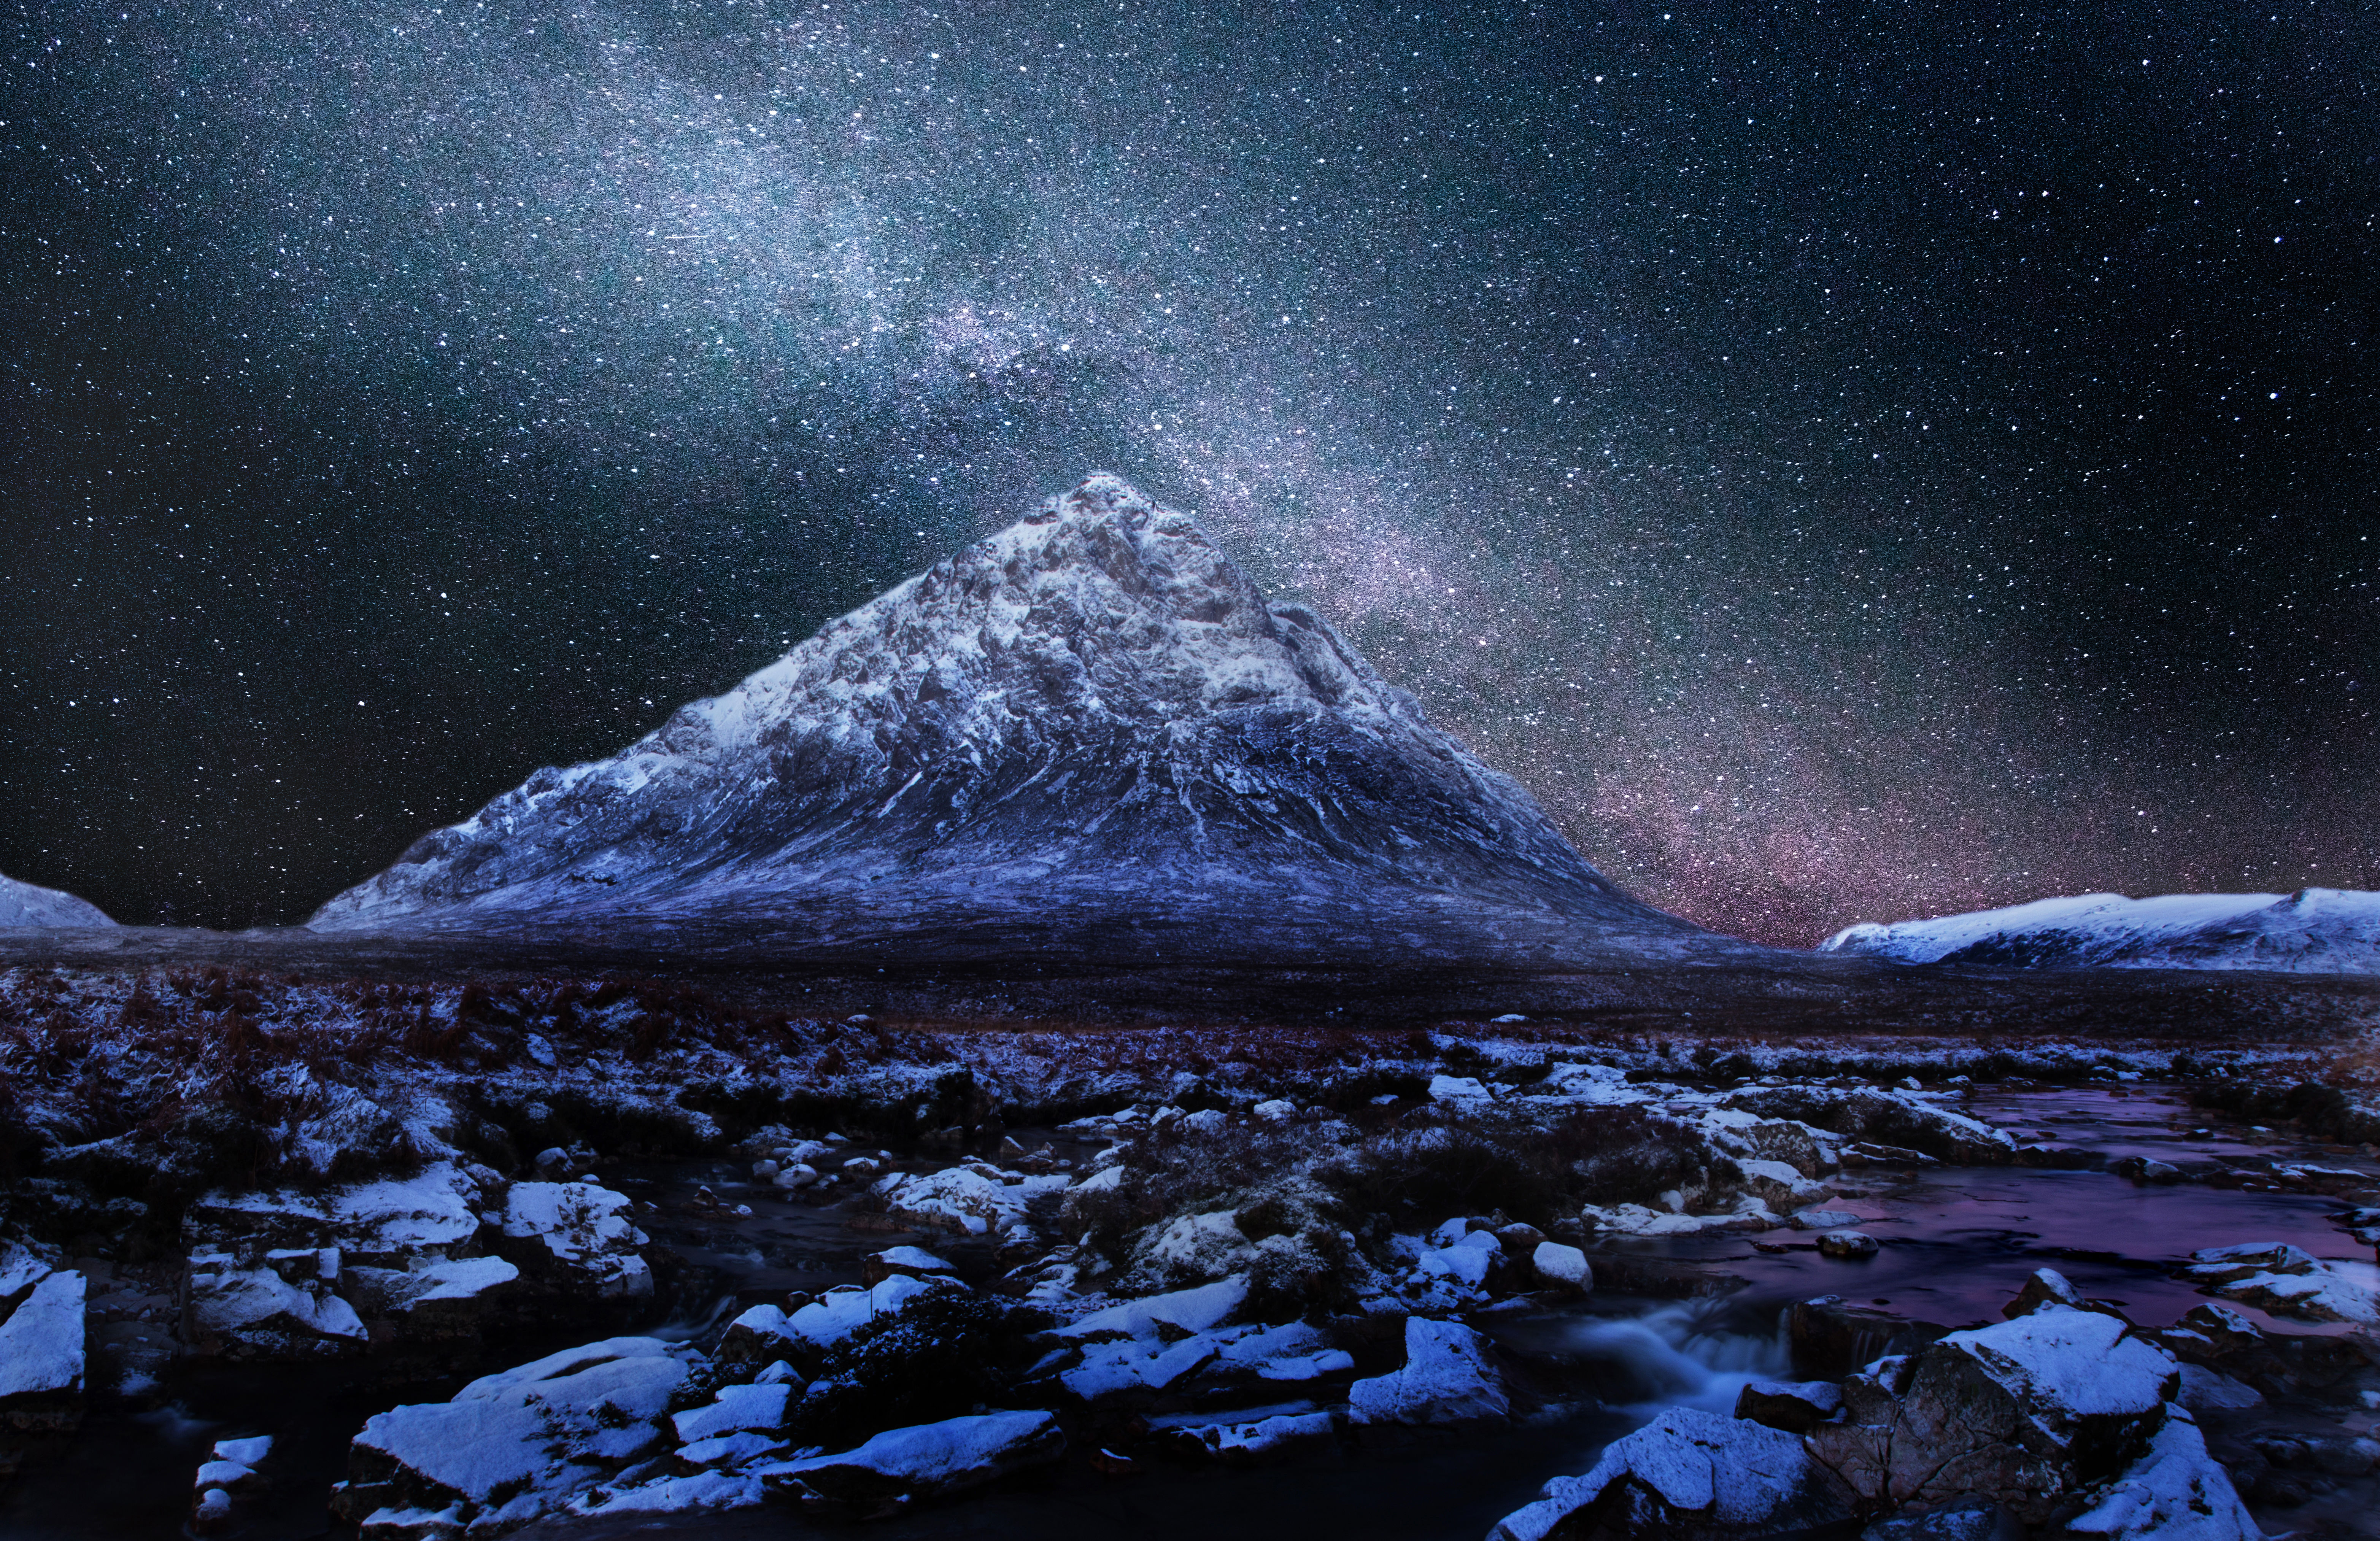
night, milky way, atmosphere, galaxy, moonlight, outer space, cool image, scotland, astrophotography, i, glencoe, highlands, buachailleetivemor, astronomical object, geological phenomenon